David Kroyanker

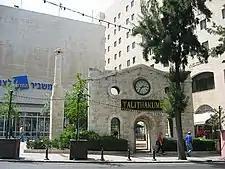
Talitha Kumi memorial.

Specializing in building preservation and rehabilitation, Kroyanker set about documenting the historical and architectural record of Jerusalem in order to build public awareness and support for preservation efforts. Among the many campaigns that he was involved in to save historic buildings was the battle to save the Talitha Kumi school building in downtown Jerusalem. The school was ultimately torn down in 1980; Kroyanker was part of the team that designed a memorial to the bulldozed structure using pieces of the original facade. Kroyanker is credited with the successful preservation and restoration of the Ticho House.